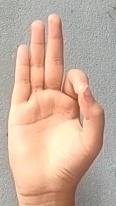
ASL sign: F